Gustav Heim

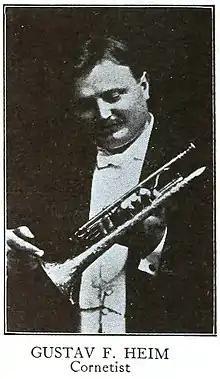
Portrait c. 1914

Gustav Friedrick Heim (8 May 1879 – 30 October 1933) was a trumpet and cornet player.